1977 NCAA Men's Basketball All-Americans

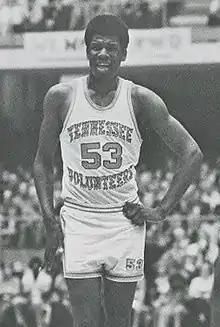
The 1977 consensus first team. Clockwise from top left: Benson, Birdsong, Ford, King, Johnson, Green.

The consensus 1977 College Basketball All-American team, as determined by aggregating the results of four major All-American teams. To earn "consensus" status, a player must win honors from a majority of the following teams: the Associated Press, the USBWA, The United Press International and the National Association of Basketball Coaches.